Clarkson Golden Knights men's ice hockey

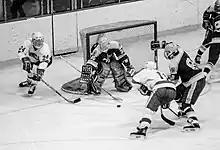
Clarkson plays Cornell in 1987

Jerry York, another BC grad, would take over in 1973 and, as it had under Ceglarski, the program's record slumped. It took four years for Tech to climb back to its lofty perch and in 1977 it did just that with future NHL all-star Dave Taylor leading the way. Clarkson finished with the best record in the ECAC and went into the postseason as one of the favorites for the national championship. Unfortunately the team hit a roadblock in the semifinal, losing to Boston University 6–7 and finished the ECAC tournament in 4th place. Once Taylor left the program dipped but still performed well. However, in 1979 York left for greener pastures, turning the team over to Clarkson alumnus Bill O'Flaherty. In O'Flaherty's six seasons behind the bench the Golden Knights never finished with a record below .600 and captured two ECAC titles. Though Tech wouldn't win any of those ECAC tournaments, the expanded NCAA tournament allowed Clarkson to earn three at-large bids into the national tournament. The Golden Knights record in the NCAA tournament was disappointing, going 1–4–1 in three tries and losing in the first round each time. O'Flaherty would turn the team over to former NHL-er Cap Raeder in 1985 and the new coach would shepherd the team well over three seasons but it wasn't until Mark Morris took the reins in 1988 that the program would return to prominence once more.